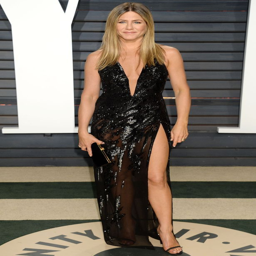
actor wows in black embellished low cut dress with a thigh - high split for the oscars after - party .